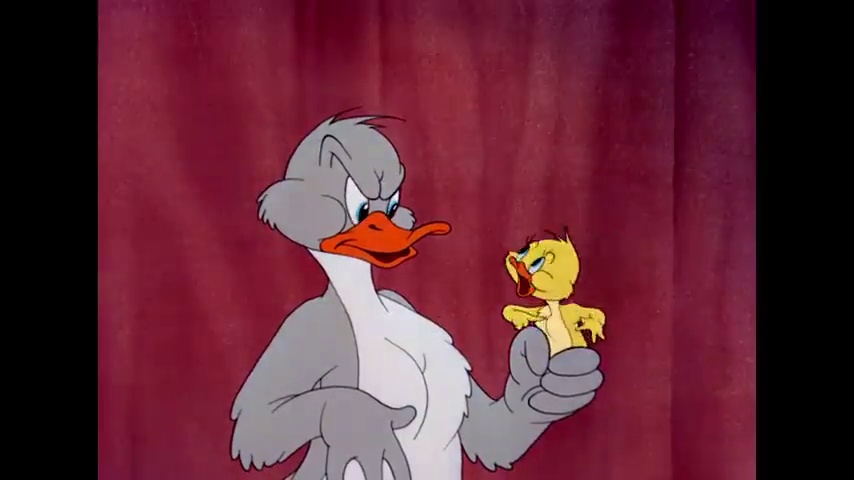
Portrait style: Cartoon Portrait